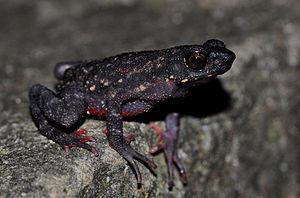
Ghatophryne ornata est une espèce d'amphibiens de la famille des Bufonidae.